Indira Gandhi International Airport

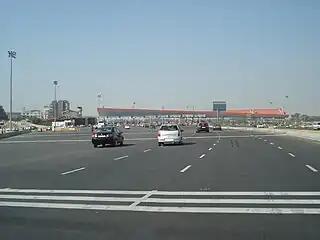
Delhi-Gurgaon Expressway

IGI complex has three metro stations. Terminal 1 in the northeast corner of IGI Complex is served by the Terminal 1-IGI Airport metro station on the Magenta Line of Delhi Metro.